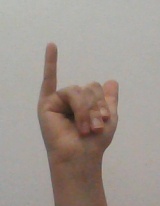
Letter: ya